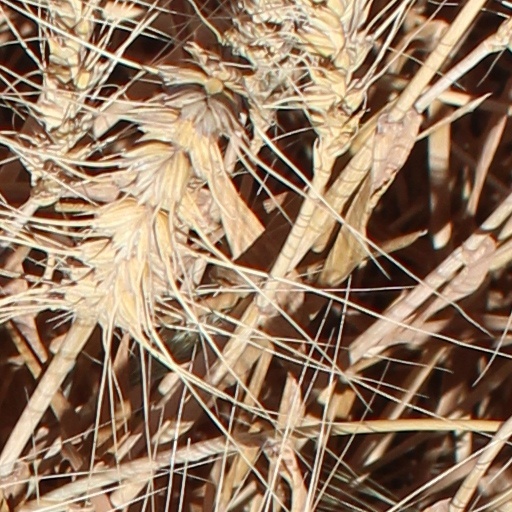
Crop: wheat